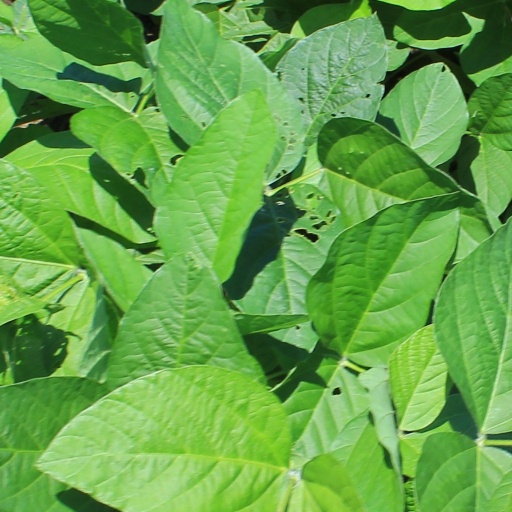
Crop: soybean